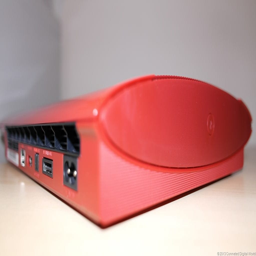
hands on with video game platform